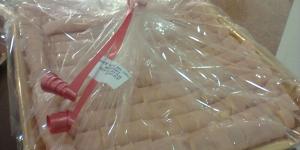
ensalada de jamon